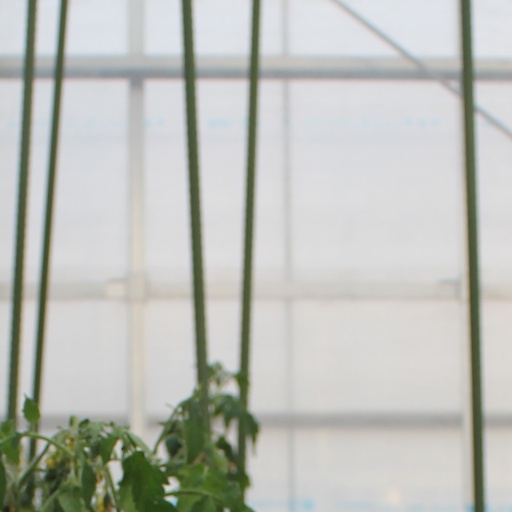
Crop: tomato